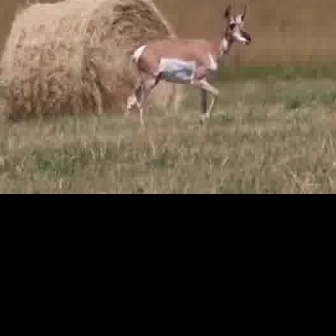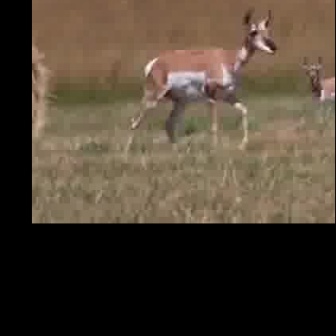
  Please identify the target specified by the bounding box [117,0,251,134] in the first image and locate it in the second image. Return the coordinates in [x_min,y_min,x_max,y_max] format.
Answer: [119,4,280,164]